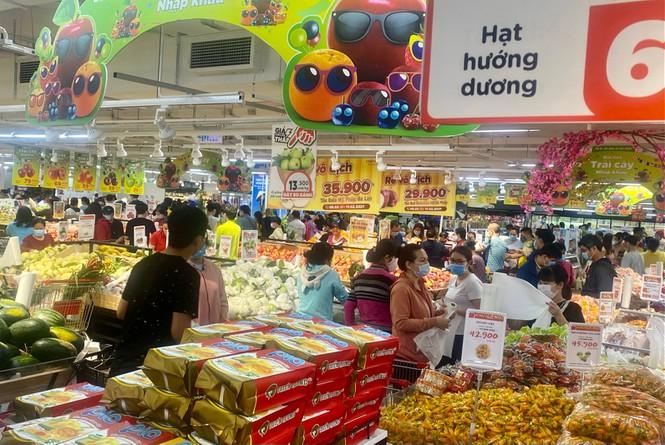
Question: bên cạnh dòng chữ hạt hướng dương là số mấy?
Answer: số 6